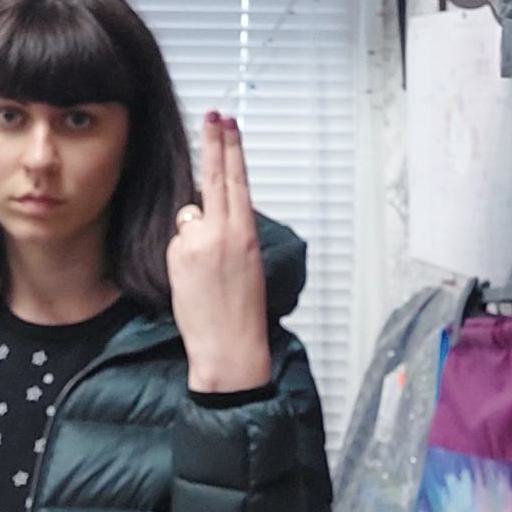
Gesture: two_up_inverted